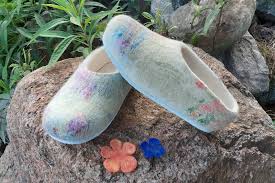
Label: Clog